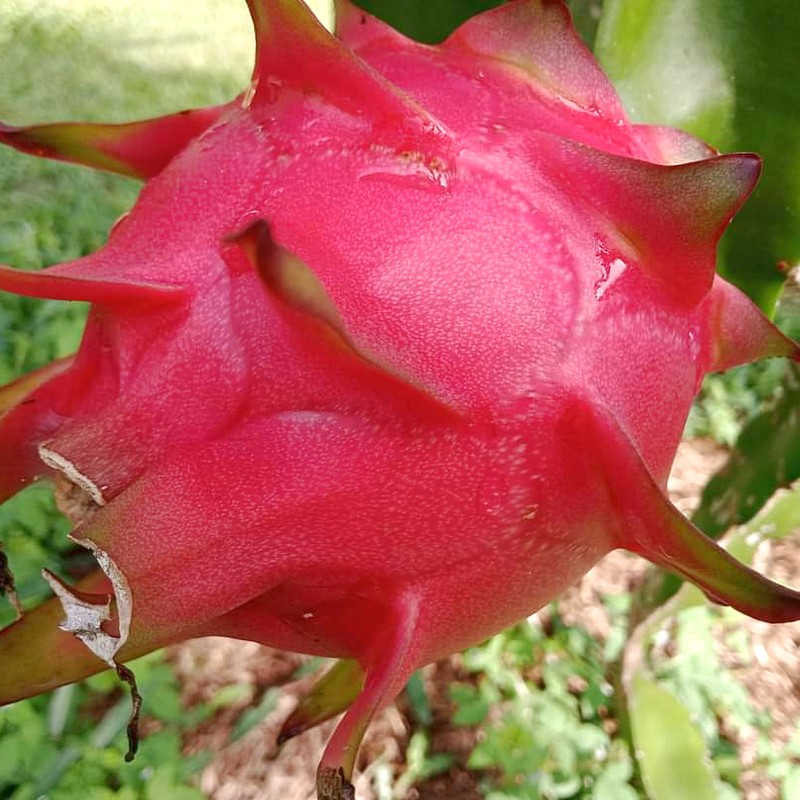
Label: Mature Dragon Fruit